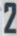
Number: 2